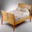
Label: bed